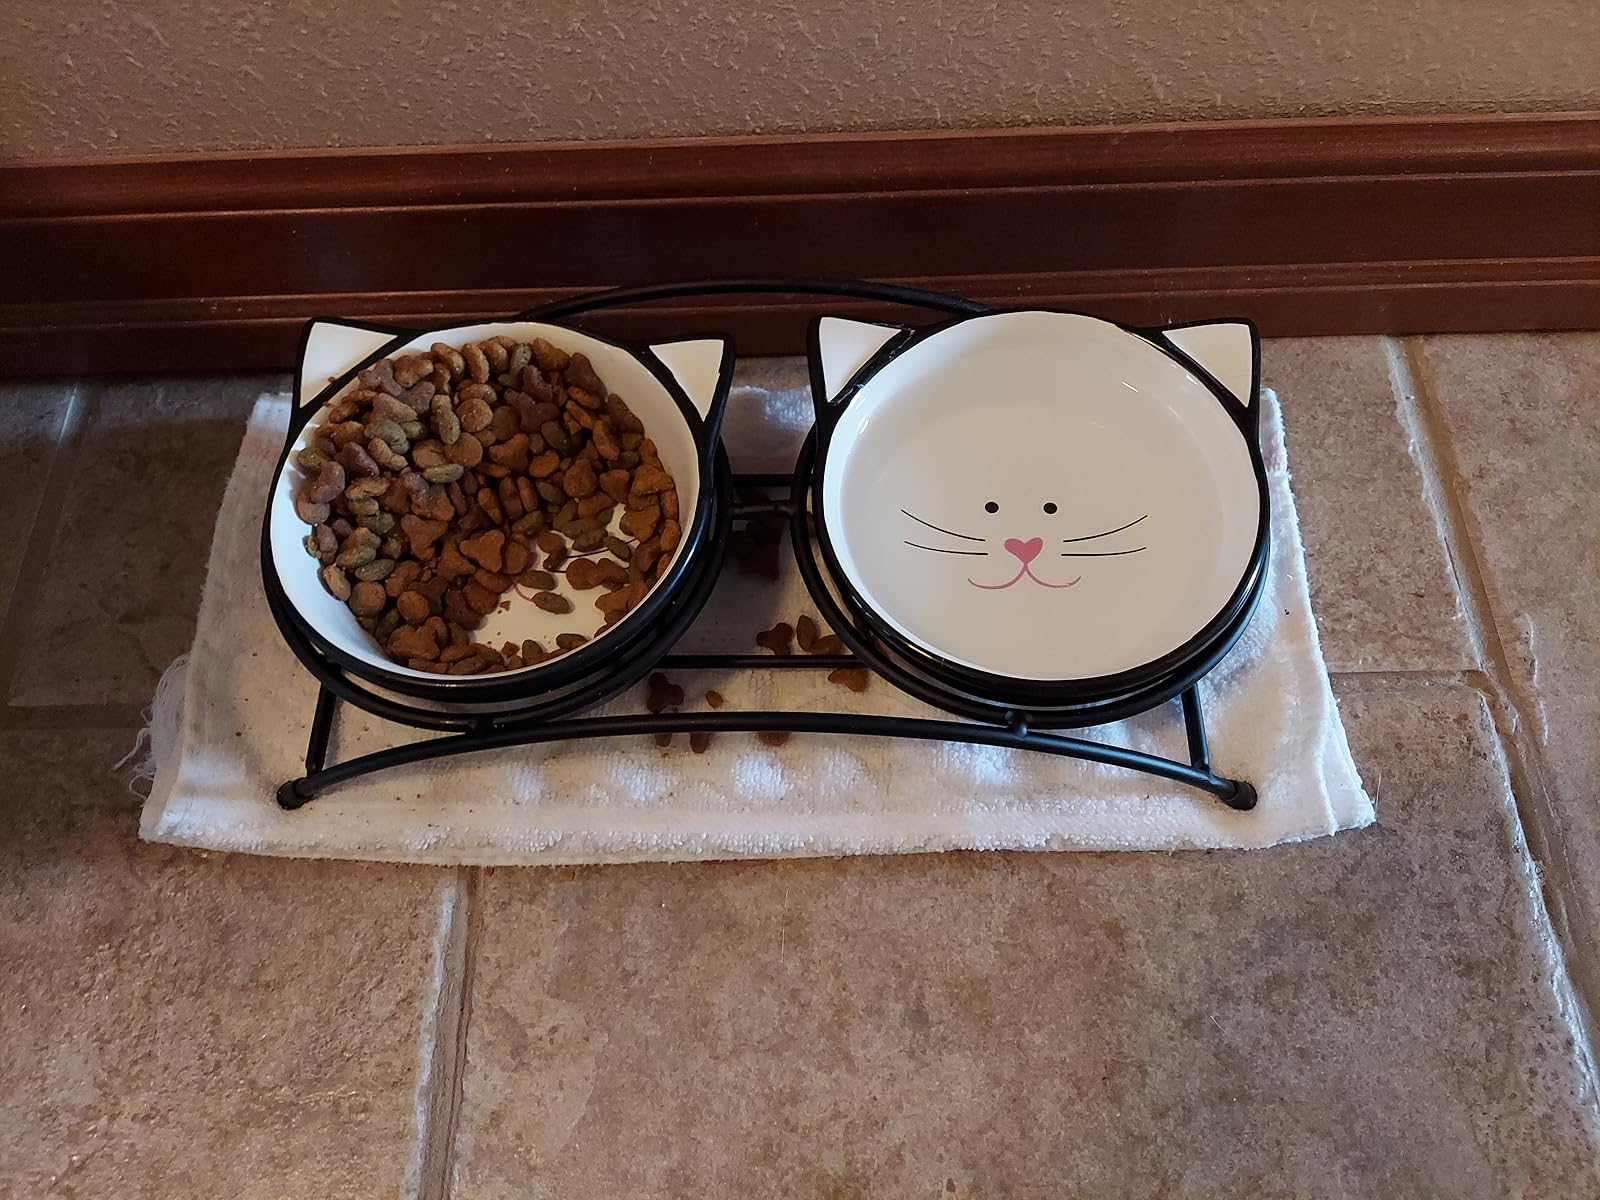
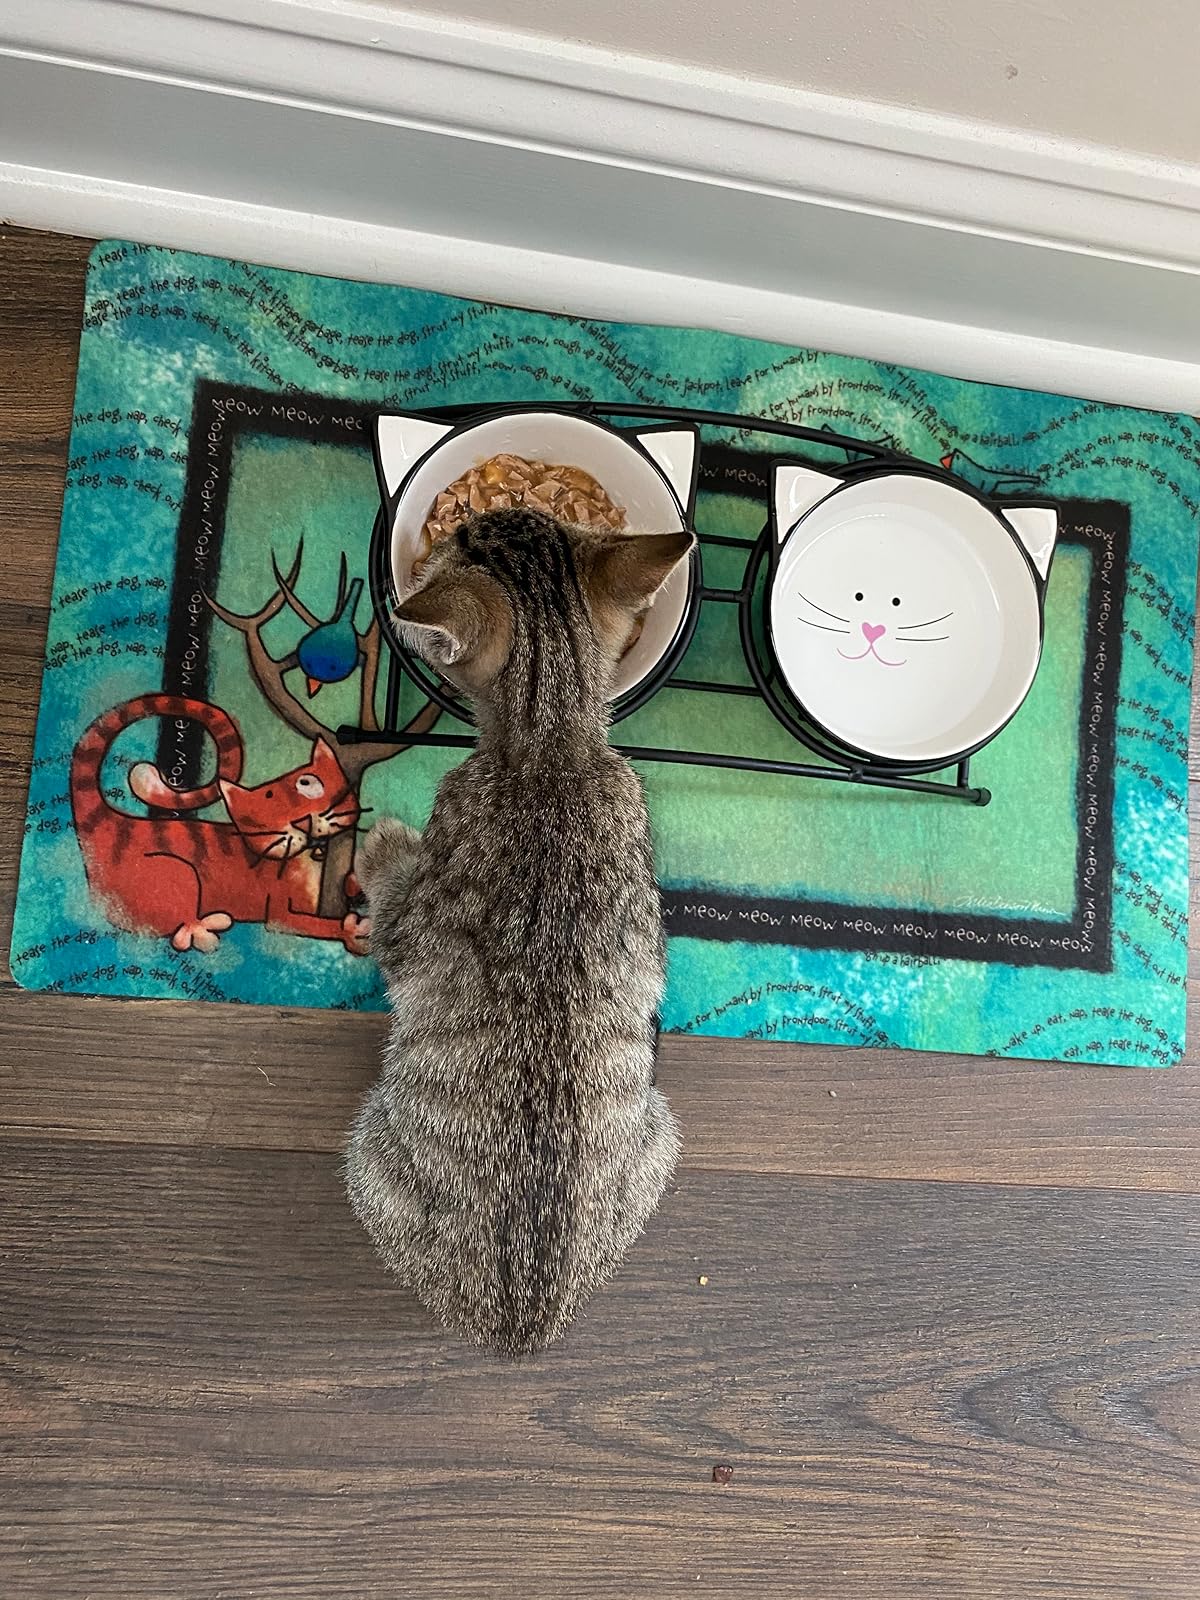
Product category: items_bowl
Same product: yes